Robert Ellis Smith

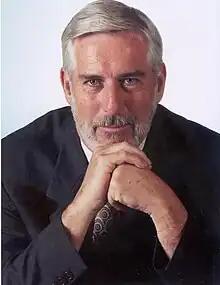

Robert Ellis Smith (September 6, 1940 – July 25, 2018) was an American attorney, author, and a publisher/journalist whose focus is mainly privacy rights.